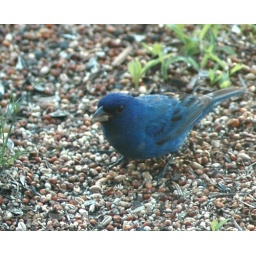
This is one of the birds that feed in my yard.Ive never seen a bird this color in this area.